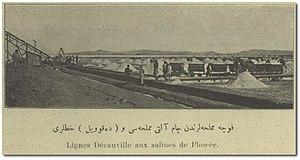
Lignes Decauville aux salines de Phocee, 1910